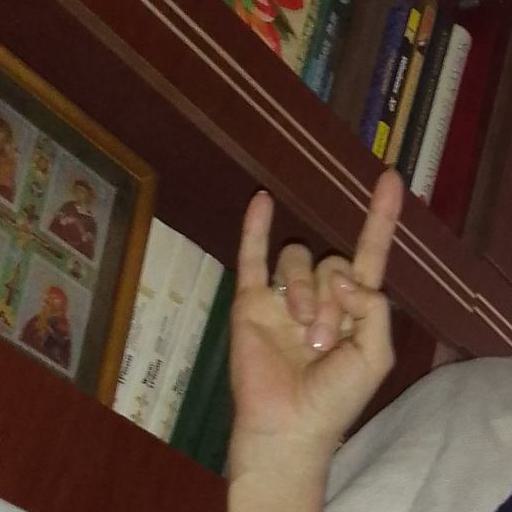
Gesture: rock